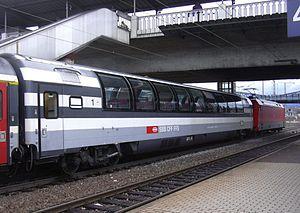
Les voitures CFF désignent les véhicules utilisés pour le transport de personnes par les Chemins de fer fédéraux suisses.